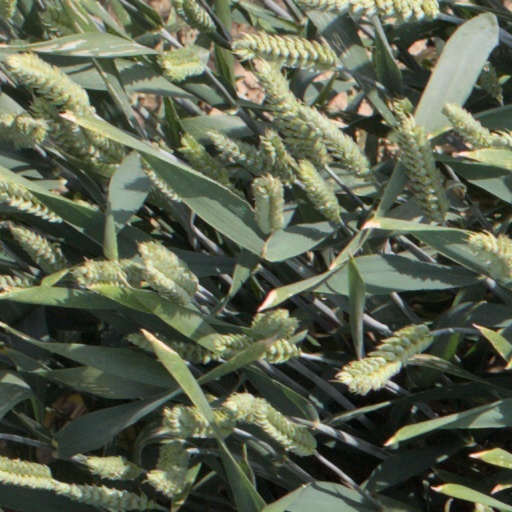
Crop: wheat